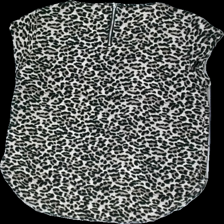
View: back
Type: Top
Category: Ladies
Brand: Only
Colors: Black, Beige
Material: 100% polyester
Pattern: Animal print
Cut: Regular, Loose
Size: 40
Season: All
Price range: 50-100
Recommended usage: Reuse